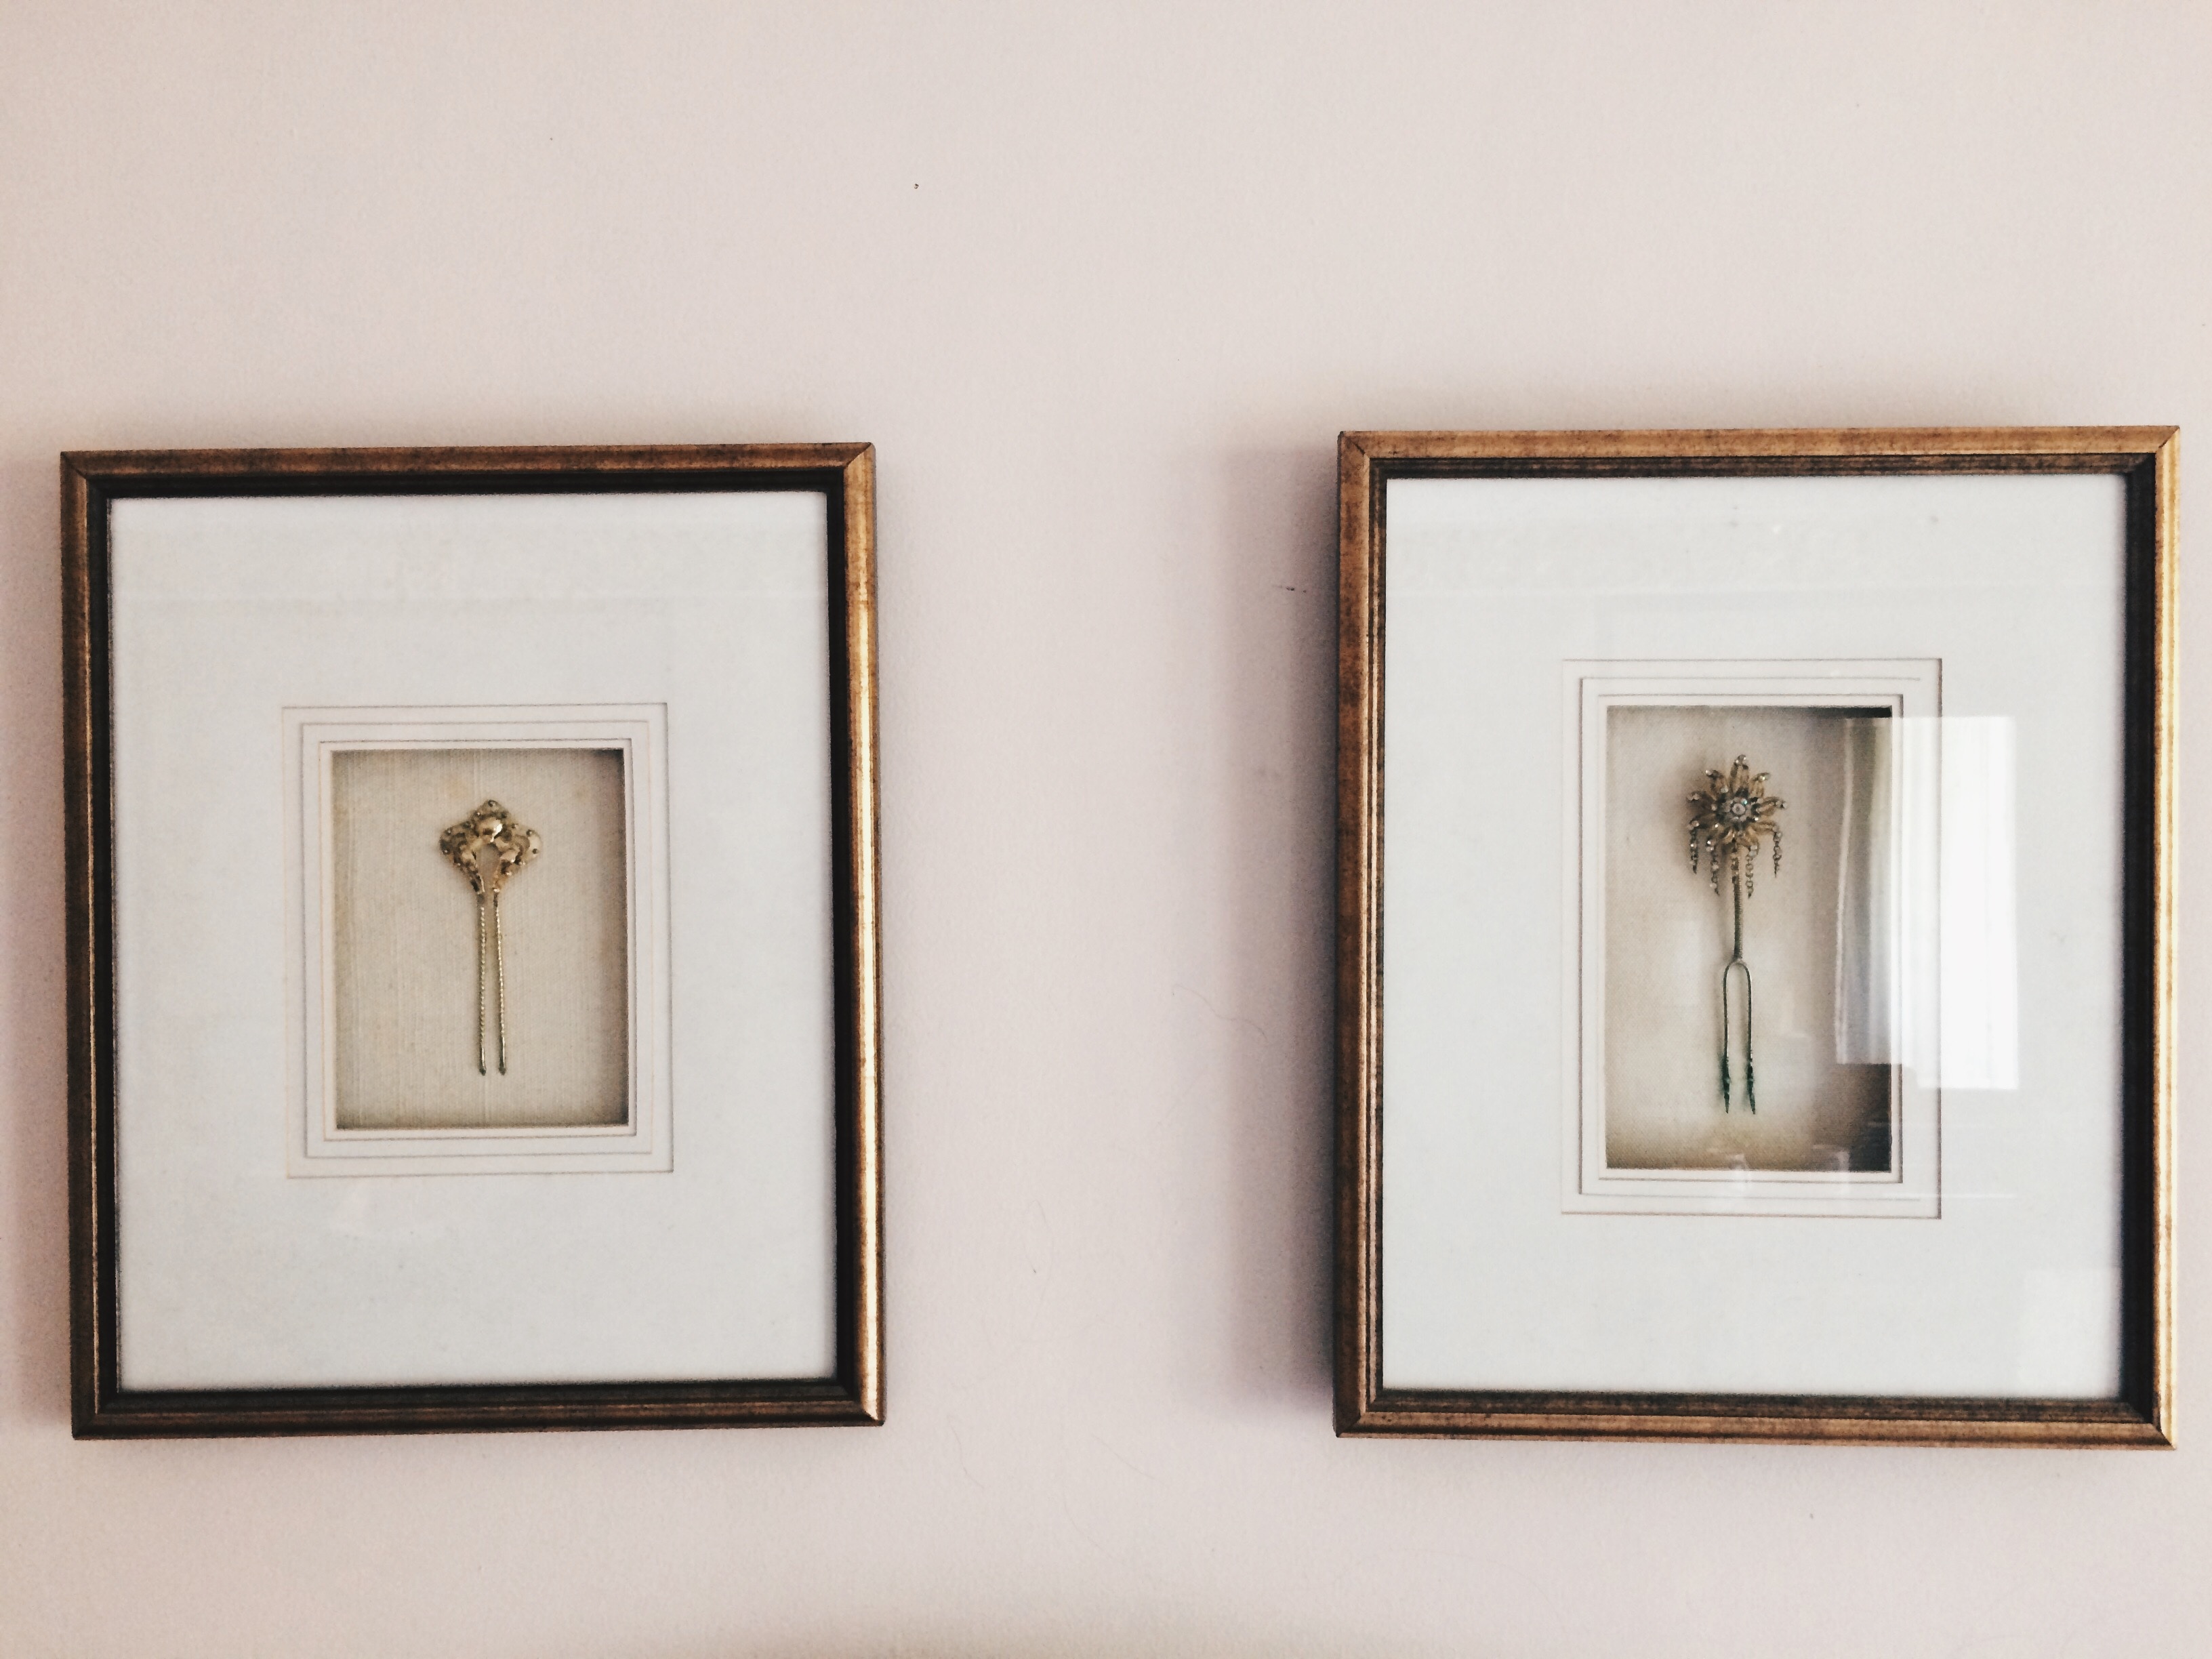
wood, art, drawing, picture frame, modern art